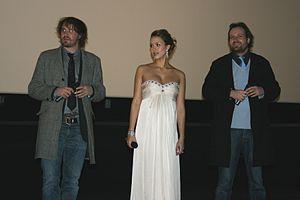
David Moreau, Jessica Alba et Xavier Palud à l'avant-première de The Eye diffusée à l'UGC Ciné Cité La Défense, à Puteaux.
The Eye ou L'œil au Québec est un film d'épouvante fantastique canado-américain sorti en 2008, réalisé par David Moreau et Xavier Palud avec Jessica Alba et Alessandro Nivola dans les rôles principaux. The Eye est le remake du film hongkongais du même titre, The Eye.